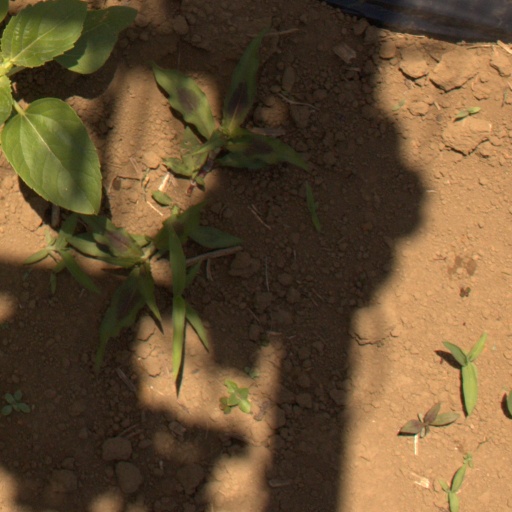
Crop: Jerusalem artichoke